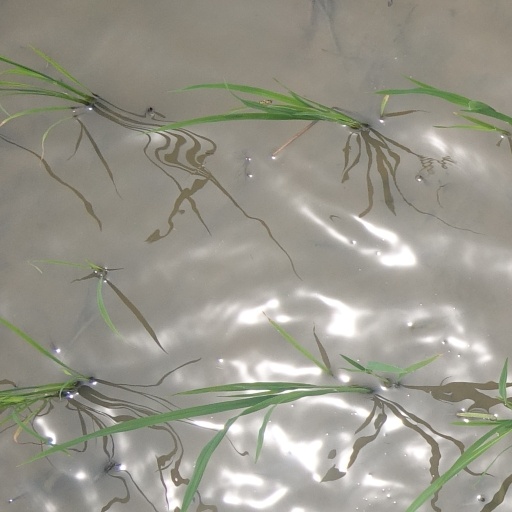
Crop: rice